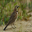
Label: bird